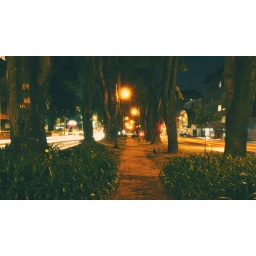
standing in the corner watching the cars go by